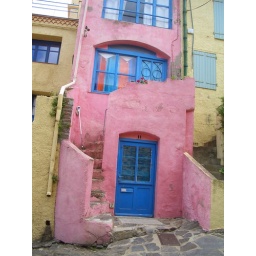
This little French house is in a gorgeous little town called Collioure on the south-east coast of France.